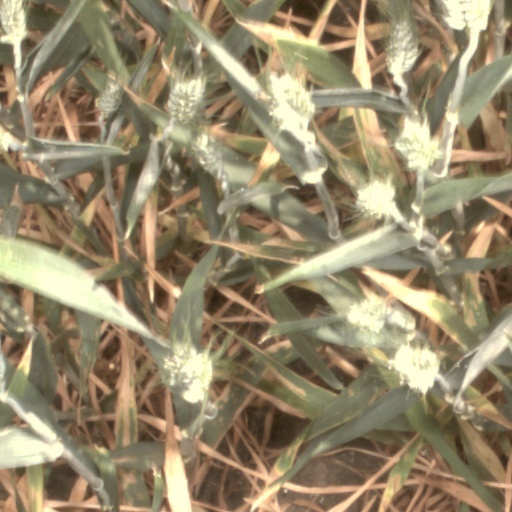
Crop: wheat